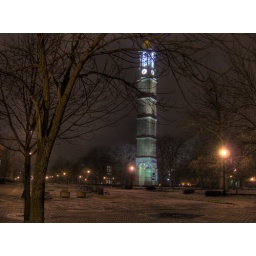
HDR (High Dynamic Range) photo of the Purdue University clock tower in West Lafayette, IN.